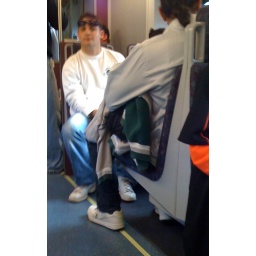
Defiant in the face of a train full of Giants nerds